Mary Chawner Woody

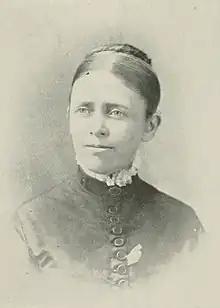
Portrait from "A Woman of the Century"

"For the American nurse, hospital administrator, and university professor, see Mary Woody."